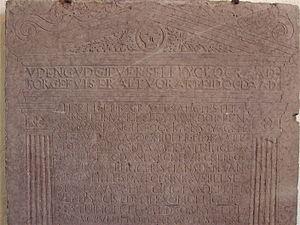
Hans van Steenwinckel l'Ancien, né vers 1545–1550 à Anvers, mort le 10 mai 1601 à Halmstad, appelé Hans den Ældre en danois, est un architecte des Pays-Bas méridionaux apprécié par le roi de Danemark Christian IV.